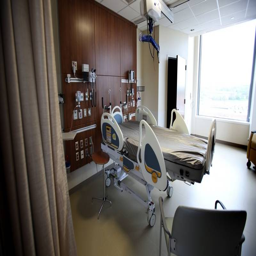
new rooms are percent larger and have their own bathroom .